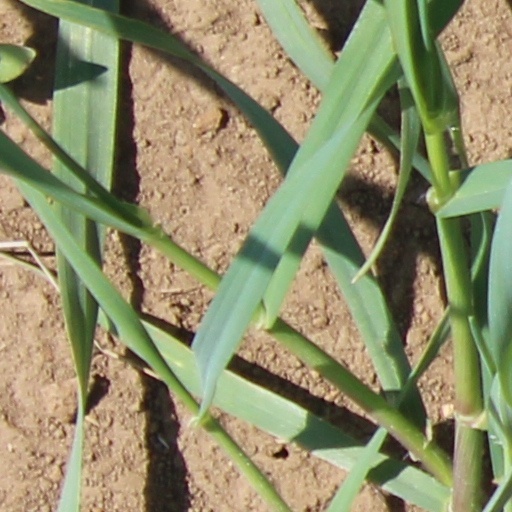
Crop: wheat